Alfred Wegener Institute for Polar and Marine Research

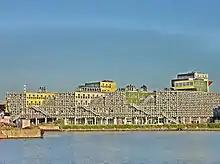
Building E. The "Harbour Tower" on the right is directly in front of the "Weser Tower".

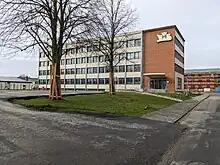
Building G. AWI Campus Klußmannstraße

The Forschungsstelle Potsdam is situated on the Telegrafenberg next to Potsdam. It belongs to AWI since 1992. The research focuses on the atmospheric physics and atmospheric chemistry of the atmosphere on the one hand and periglacial research on the other hand.